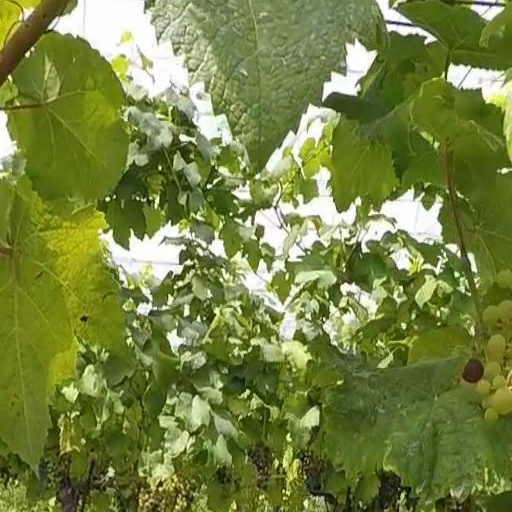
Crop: grape